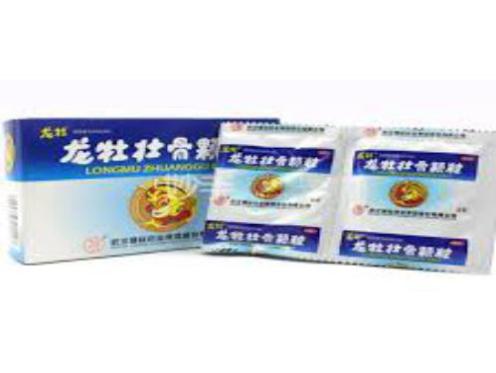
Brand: longmu-1
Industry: Medical